History of North America

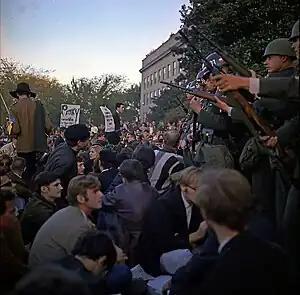
Vietnam War protesters face troops guarding the Pentagon on October 21, 1967

As a part of the British Empire Canada immediately was at war in 1914. Canada bore the brunt of several major battles during the early stages of the war including the use of poison gas attacks at Ypres. Losses became grave, and the government eventually brought in conscription, despite the fact this was against the wishes of the majority of French Canadians. In the ensuing Conscription Crisis of 1917, riots broke out on the streets of Montreal. In neighboring Newfoundland, the new dominion suffered a devastating loss on July 1, 1916, the First day on the Somme.